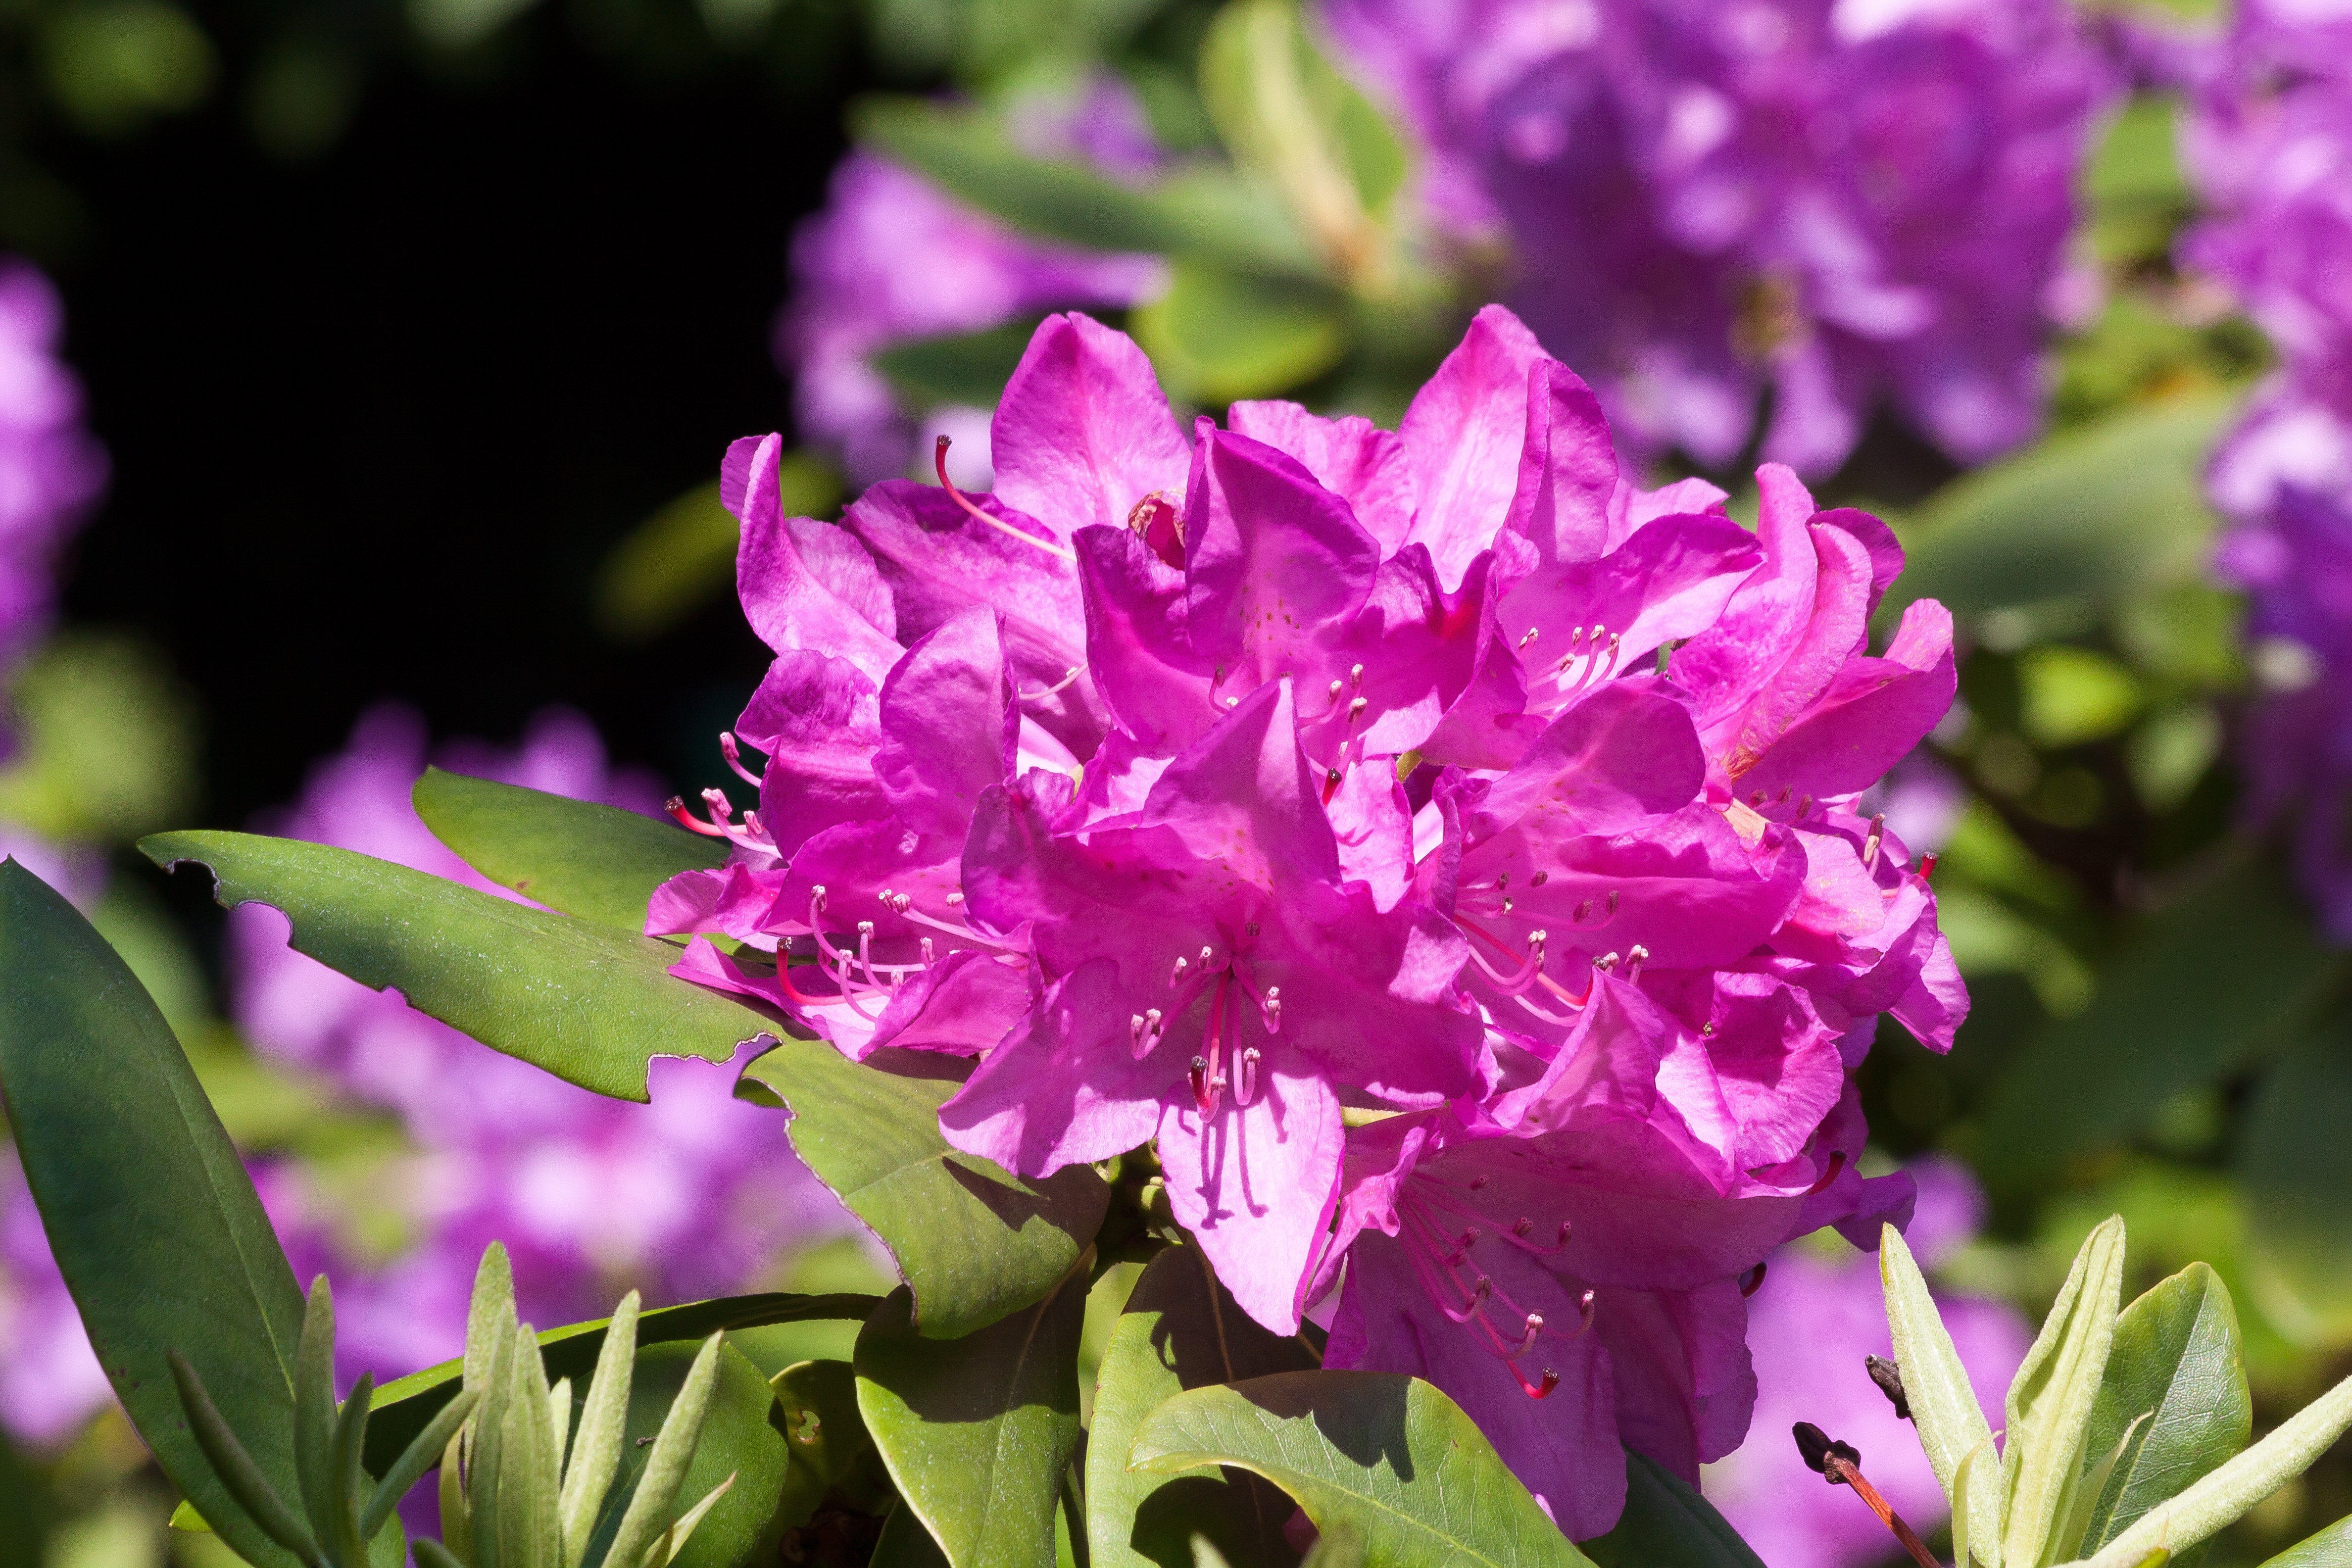
nature, blossom, plant, flower, purple, green, botany, flora, shrub, rhododendron, macro photography, ericaceae, flowering plant, genus, inflorescences, traub notes, doldentraub, family of ericaceae, woody plant, land plant